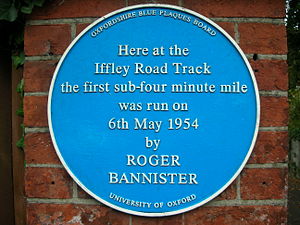
Drømmemil
Mindesmærke for den første drømmemil af Roger Bannister 6. may 1954 på Oxford University's Iffley Road Track.
En drømmemil er det at gennemføre et løb på en mil på under fire minutter. I 1954 gjorde englænderen Roger Bannister det som den første på tiden 3 minutter og 59,4 sekunder. Den første dansker til at løbe en drømmemil var Gunnar Nielsen i 1956 på tiden 3 minutter og 59,2 sekunder.